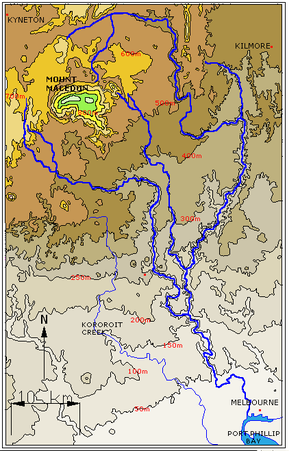
La Maribyrnong River est une rivière du sud de l'État de Victoria en Australie et un affluent du fleuve Yarra.